Xenokrateia Relief

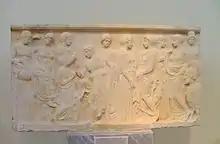
The Xenokrateia Relief

The Xenokrateia Relief is a marble votive offering, dated to the end of the fifth-century BCE. It commemorates the foundation of a sanctuary to the river god Kephisos by a woman named Xenokrateia.